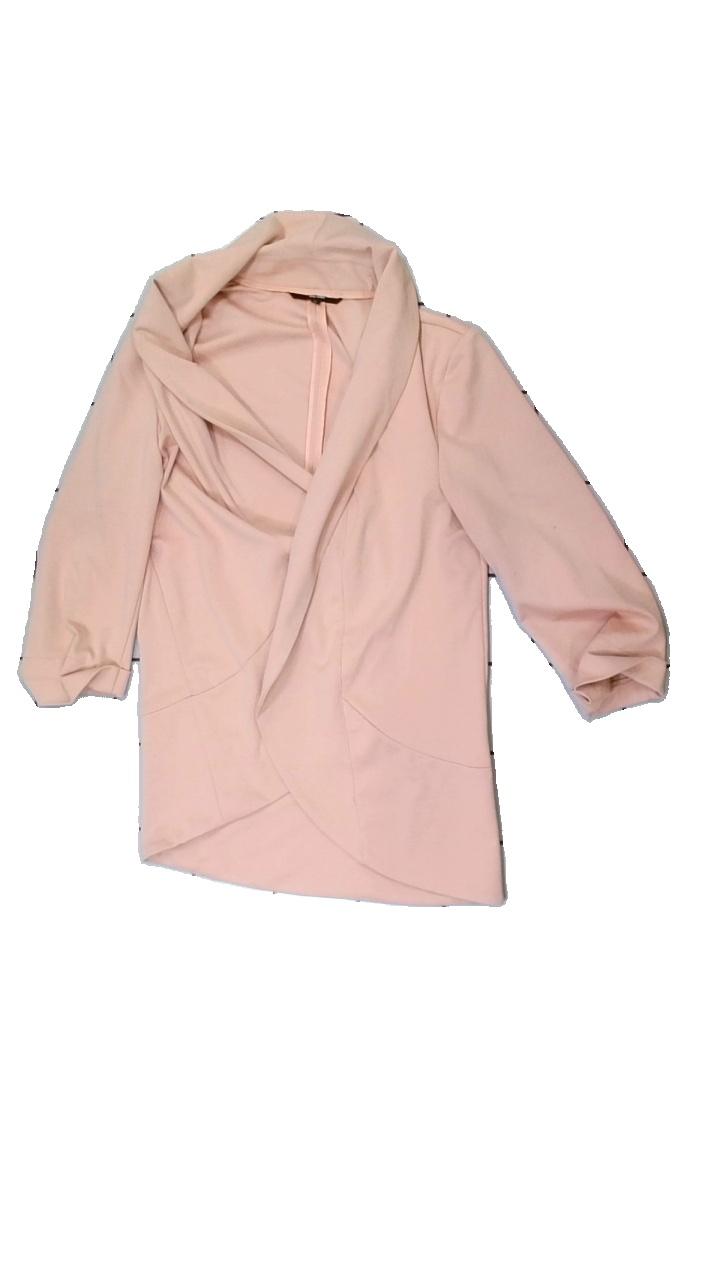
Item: Cardigan (Ladies)
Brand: Vero Moda
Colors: Pink
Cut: Regular
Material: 70% poly 30% cotton
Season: All
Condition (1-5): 3
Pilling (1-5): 3
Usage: Export
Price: <50